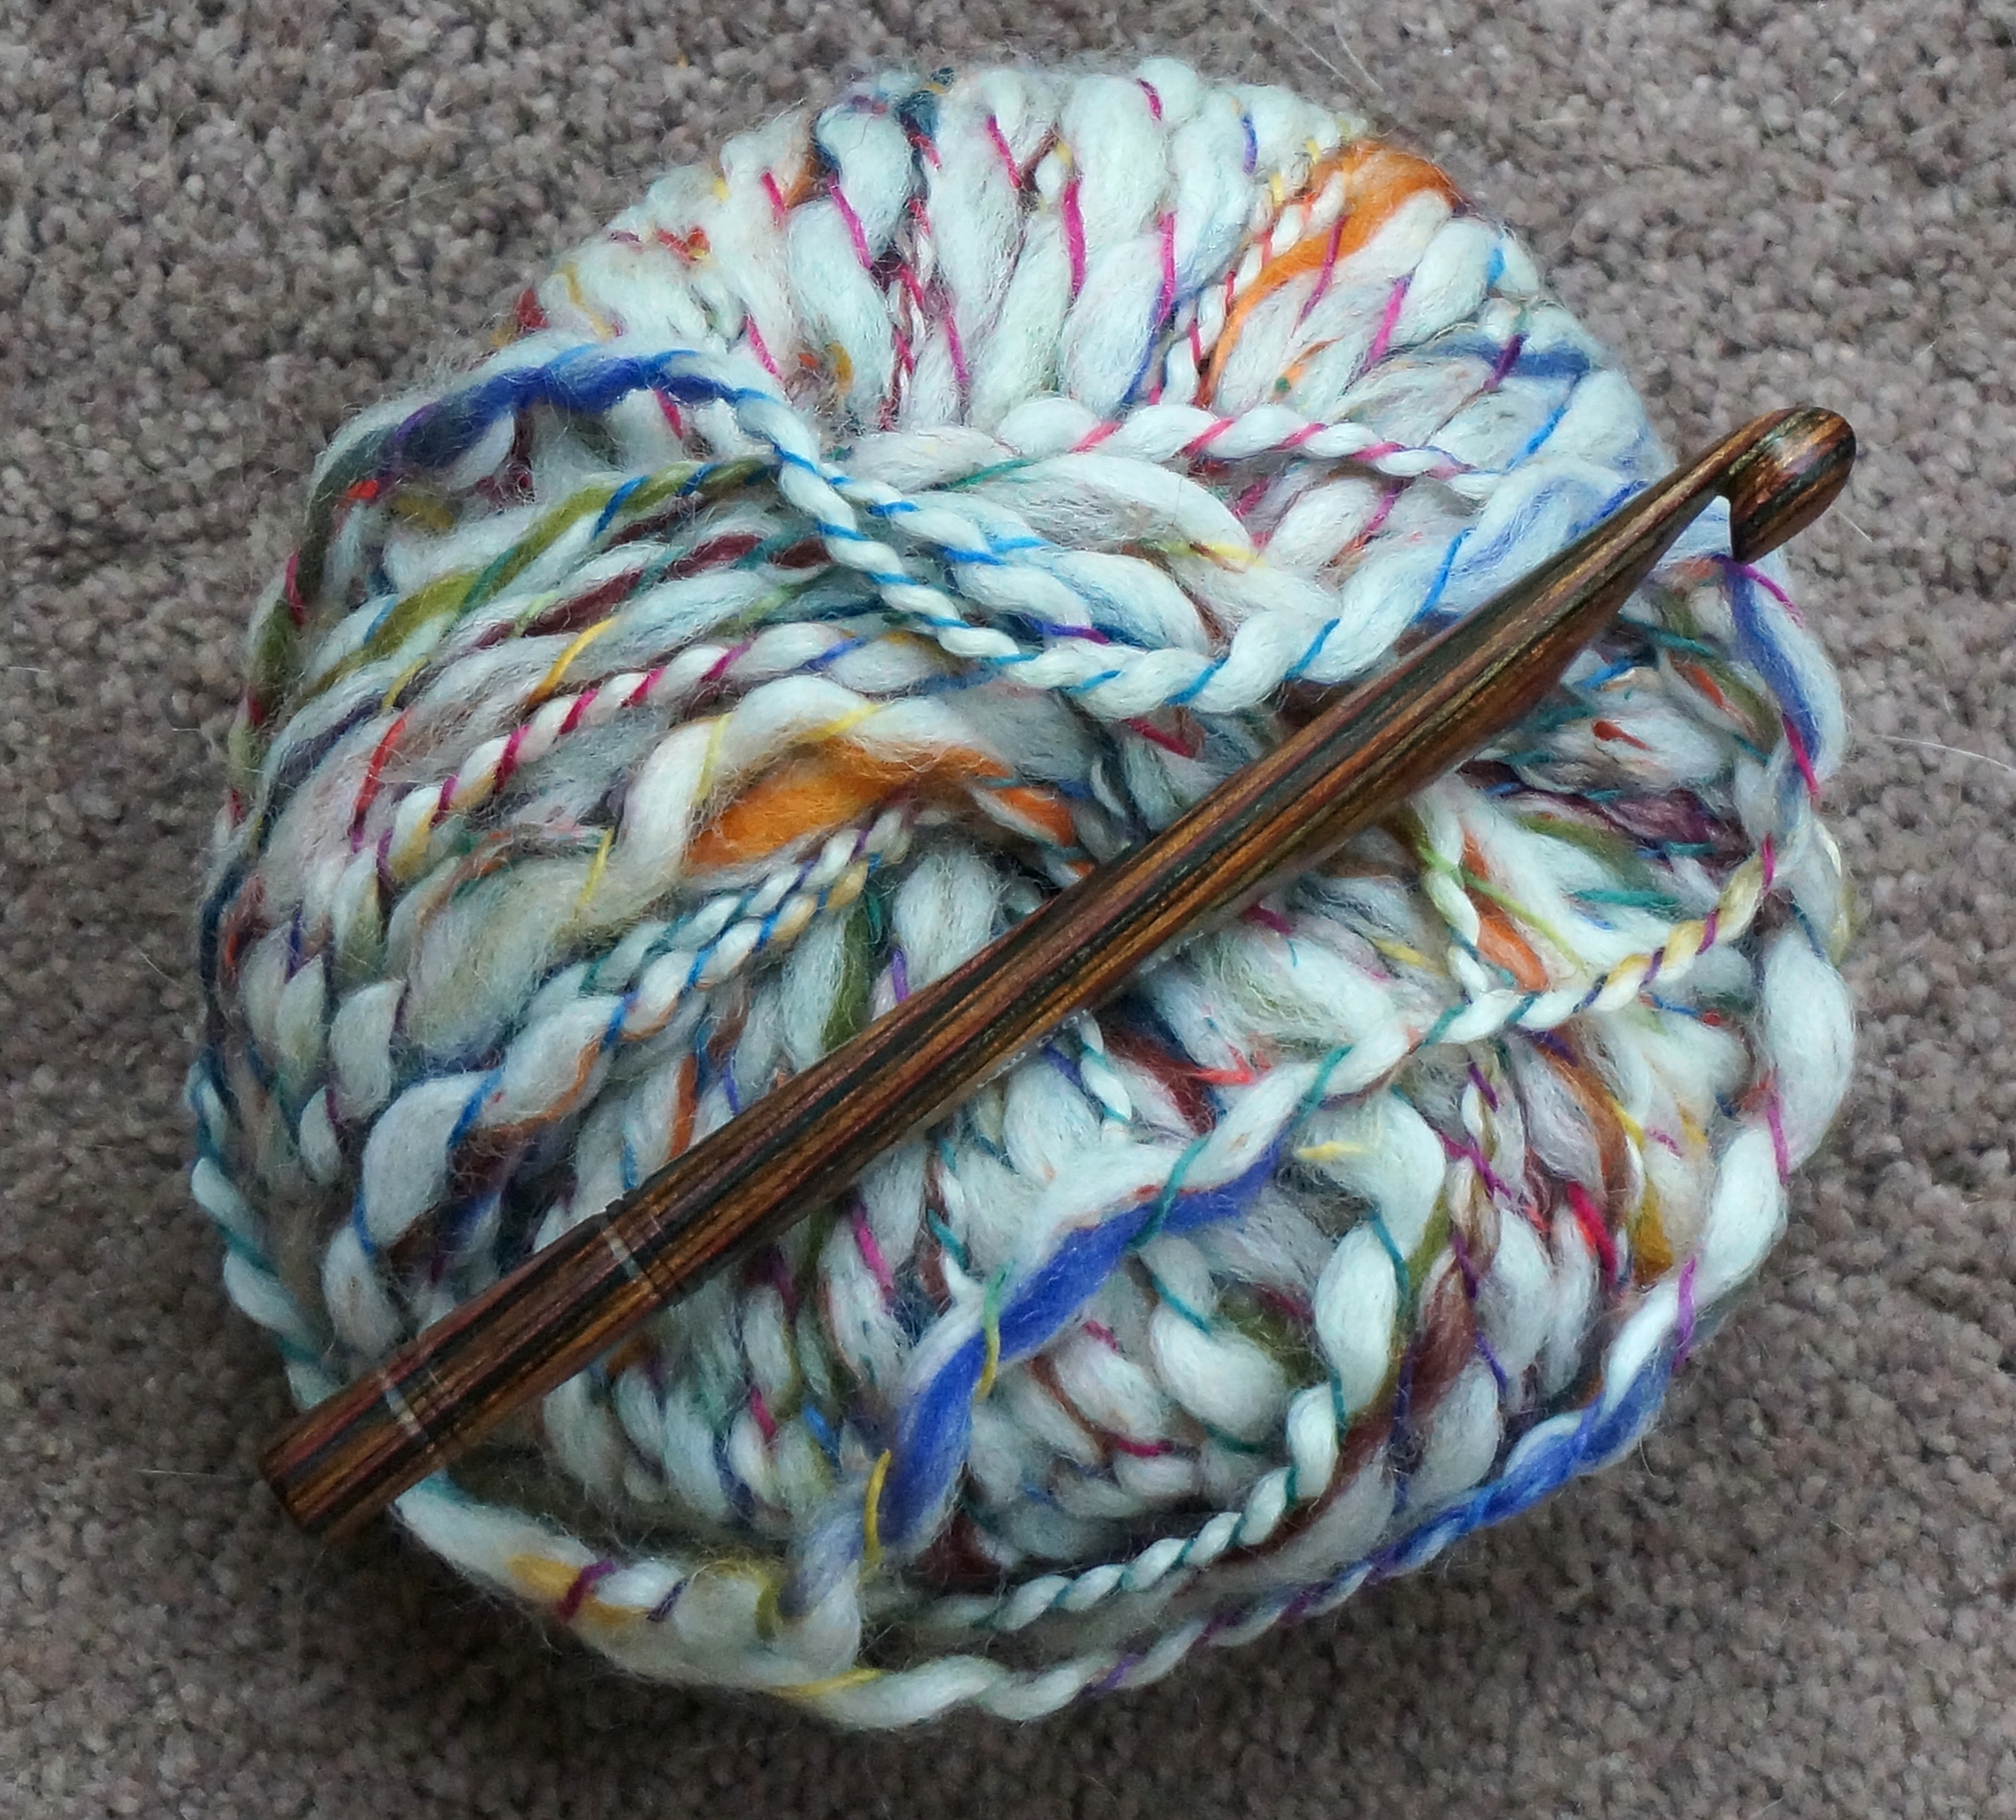
white, orange, blue, craft, colorful, yarn, wool, material, thread, crochet, textile, art, handmade, variegated, fiber arts, bulky